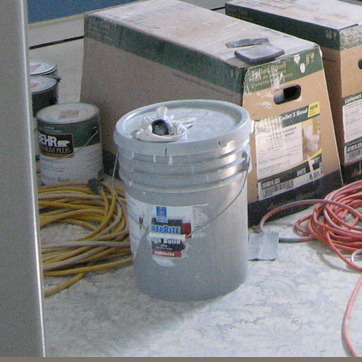
Material: plastic